Kingsley Ehizibue

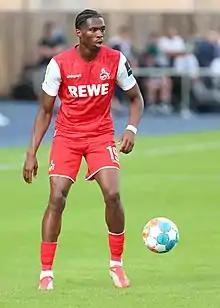
Ehizibue playing for 1. FC Köln in 2021

Kingsley Osezele Ehizibue (born 25 May 1995) is a professional footballer who plays as a right back for Serie A club Udinese. Born in Germany and raised in the Netherlands, he represented the latter internationally at youth level.